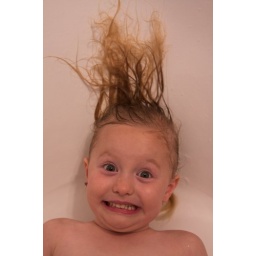
I found Cadence in the bathtub like this after she had let the water out.